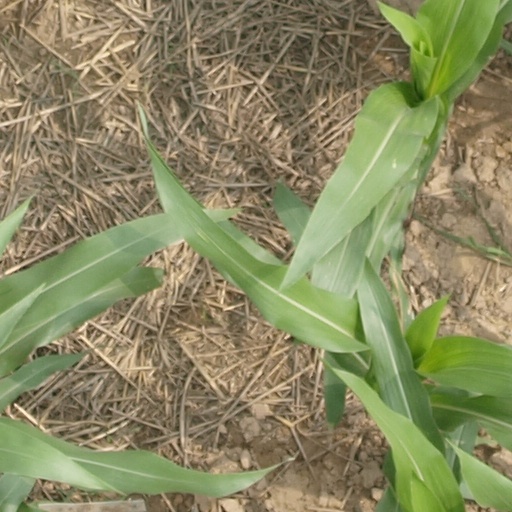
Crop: maize; corn